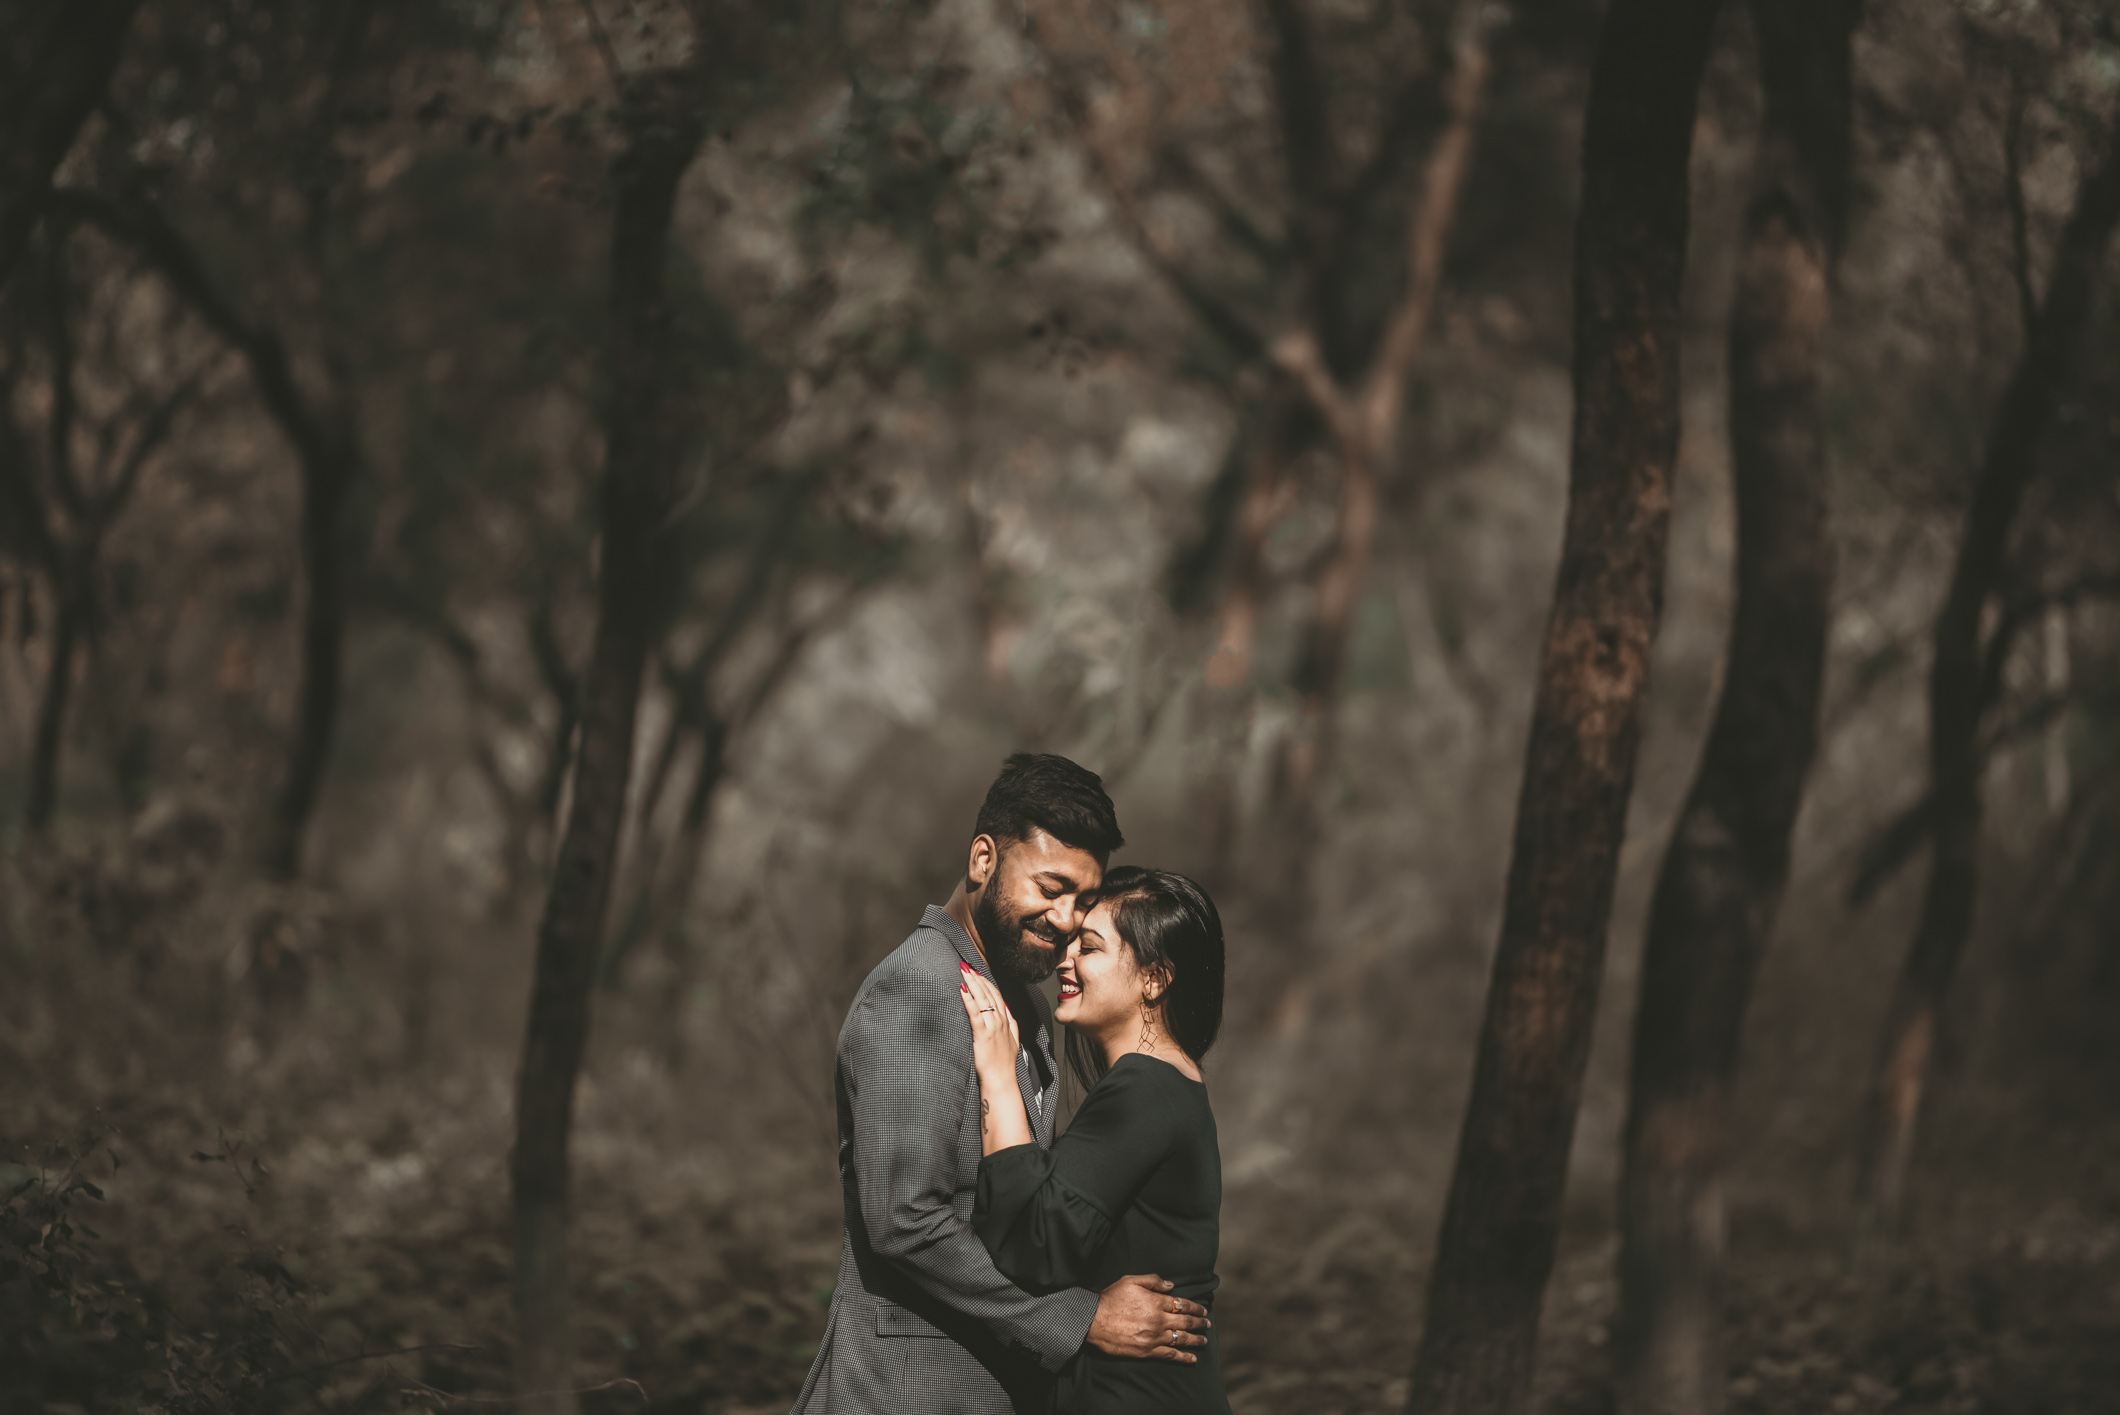
prewedding, forest, love, smile, shashankimages, engagement, photograph, natural environment, tree, atmospheric phenomenon, sky, photography, branch, darkness, woodland, black hair, flash photography, portrait photography, portrait, plant, suit, wood, formal wear, gesture, ceremony